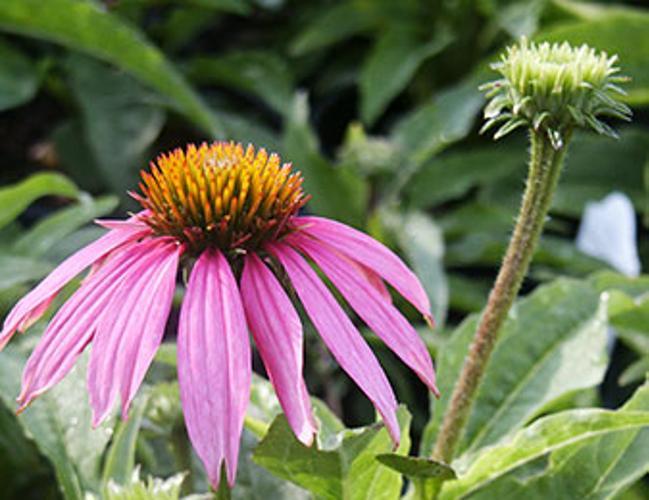
Label: purple coneflower